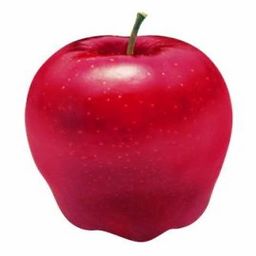
Label: Apple